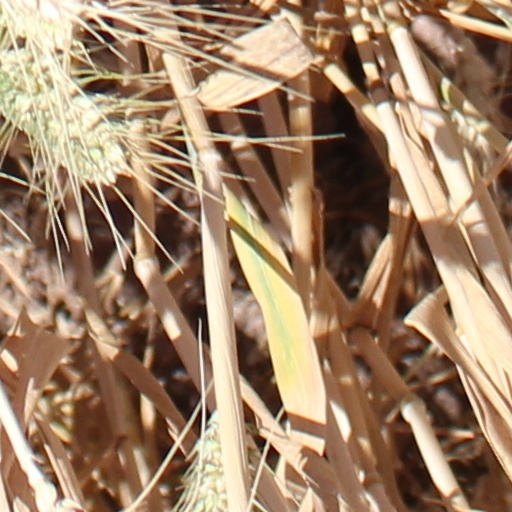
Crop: wheat